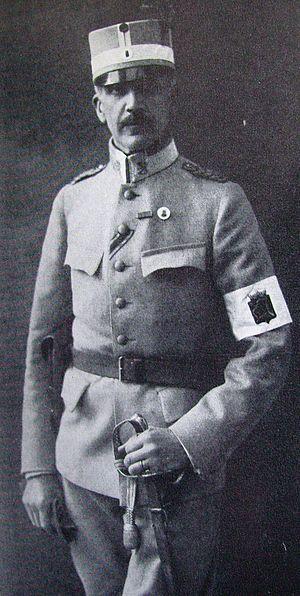
Ernst Linder était un général suédois d'origine finlandaise, qui servit au sein de l'armée suédoise puis de l'armée finlandaise, entre 1887 et 1940. Cavalier émérite, il s'illustra également dans les compétitions internationales d'équitation, remportant la médaille d'or de l'épreuve de dressage des Jeux olympiques de 1924.
L'équitation aux Jeux olympiques d'été de 1924 à Paris est représentée par trois disciplines : le concours complet en individuel et par équipe, le dressage en individuel, le saut d’obstacles en individuel et par équipe. L'ensemble des épreuves se sont déroulées du 21 au 27 juillet 1924. Lors de cette édition, 17 nations ont participé aux épreuves équestres des jeux et ont été représentées par 111 athlètes.